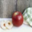
Label: apple